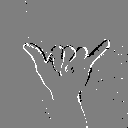
ASL letter: y